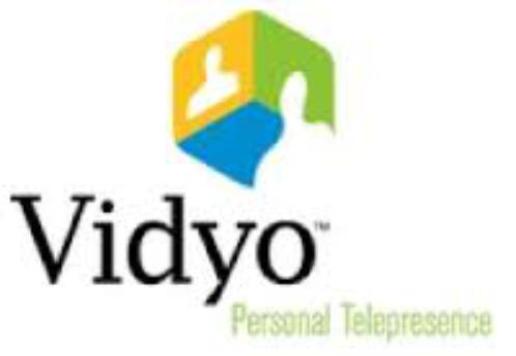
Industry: Others